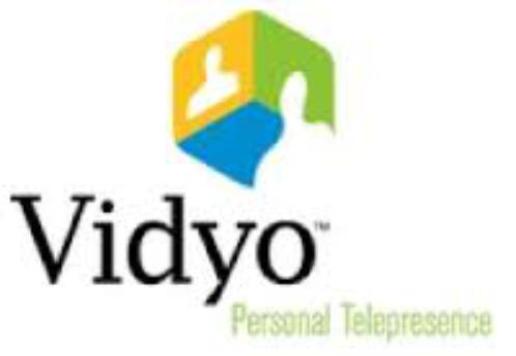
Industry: Others